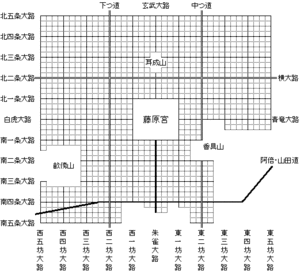
Fujiwara-kyō est la capitale impériale du Japon pendant seize ans, entre 694 et 710, à l'époque d'Asuka. Elle se trouve dans la province de Yamato, ayant été déplacée de la proche Asuka-kyō. L’appellation « Fujiwara-kyō » a été forgée plus tard. À cette époque, le Nihon Shoki utilise « Aramashi-kyō » pour désigner la nouvelle capitale. Mais la quatrième année du règne de l'impératrice Jitô, il fait état d'une visite de la ville en construction et le palais est appelé « Fujiwara no miya », ce qui donnera plus tard le nom de Fujiwara-kyō.